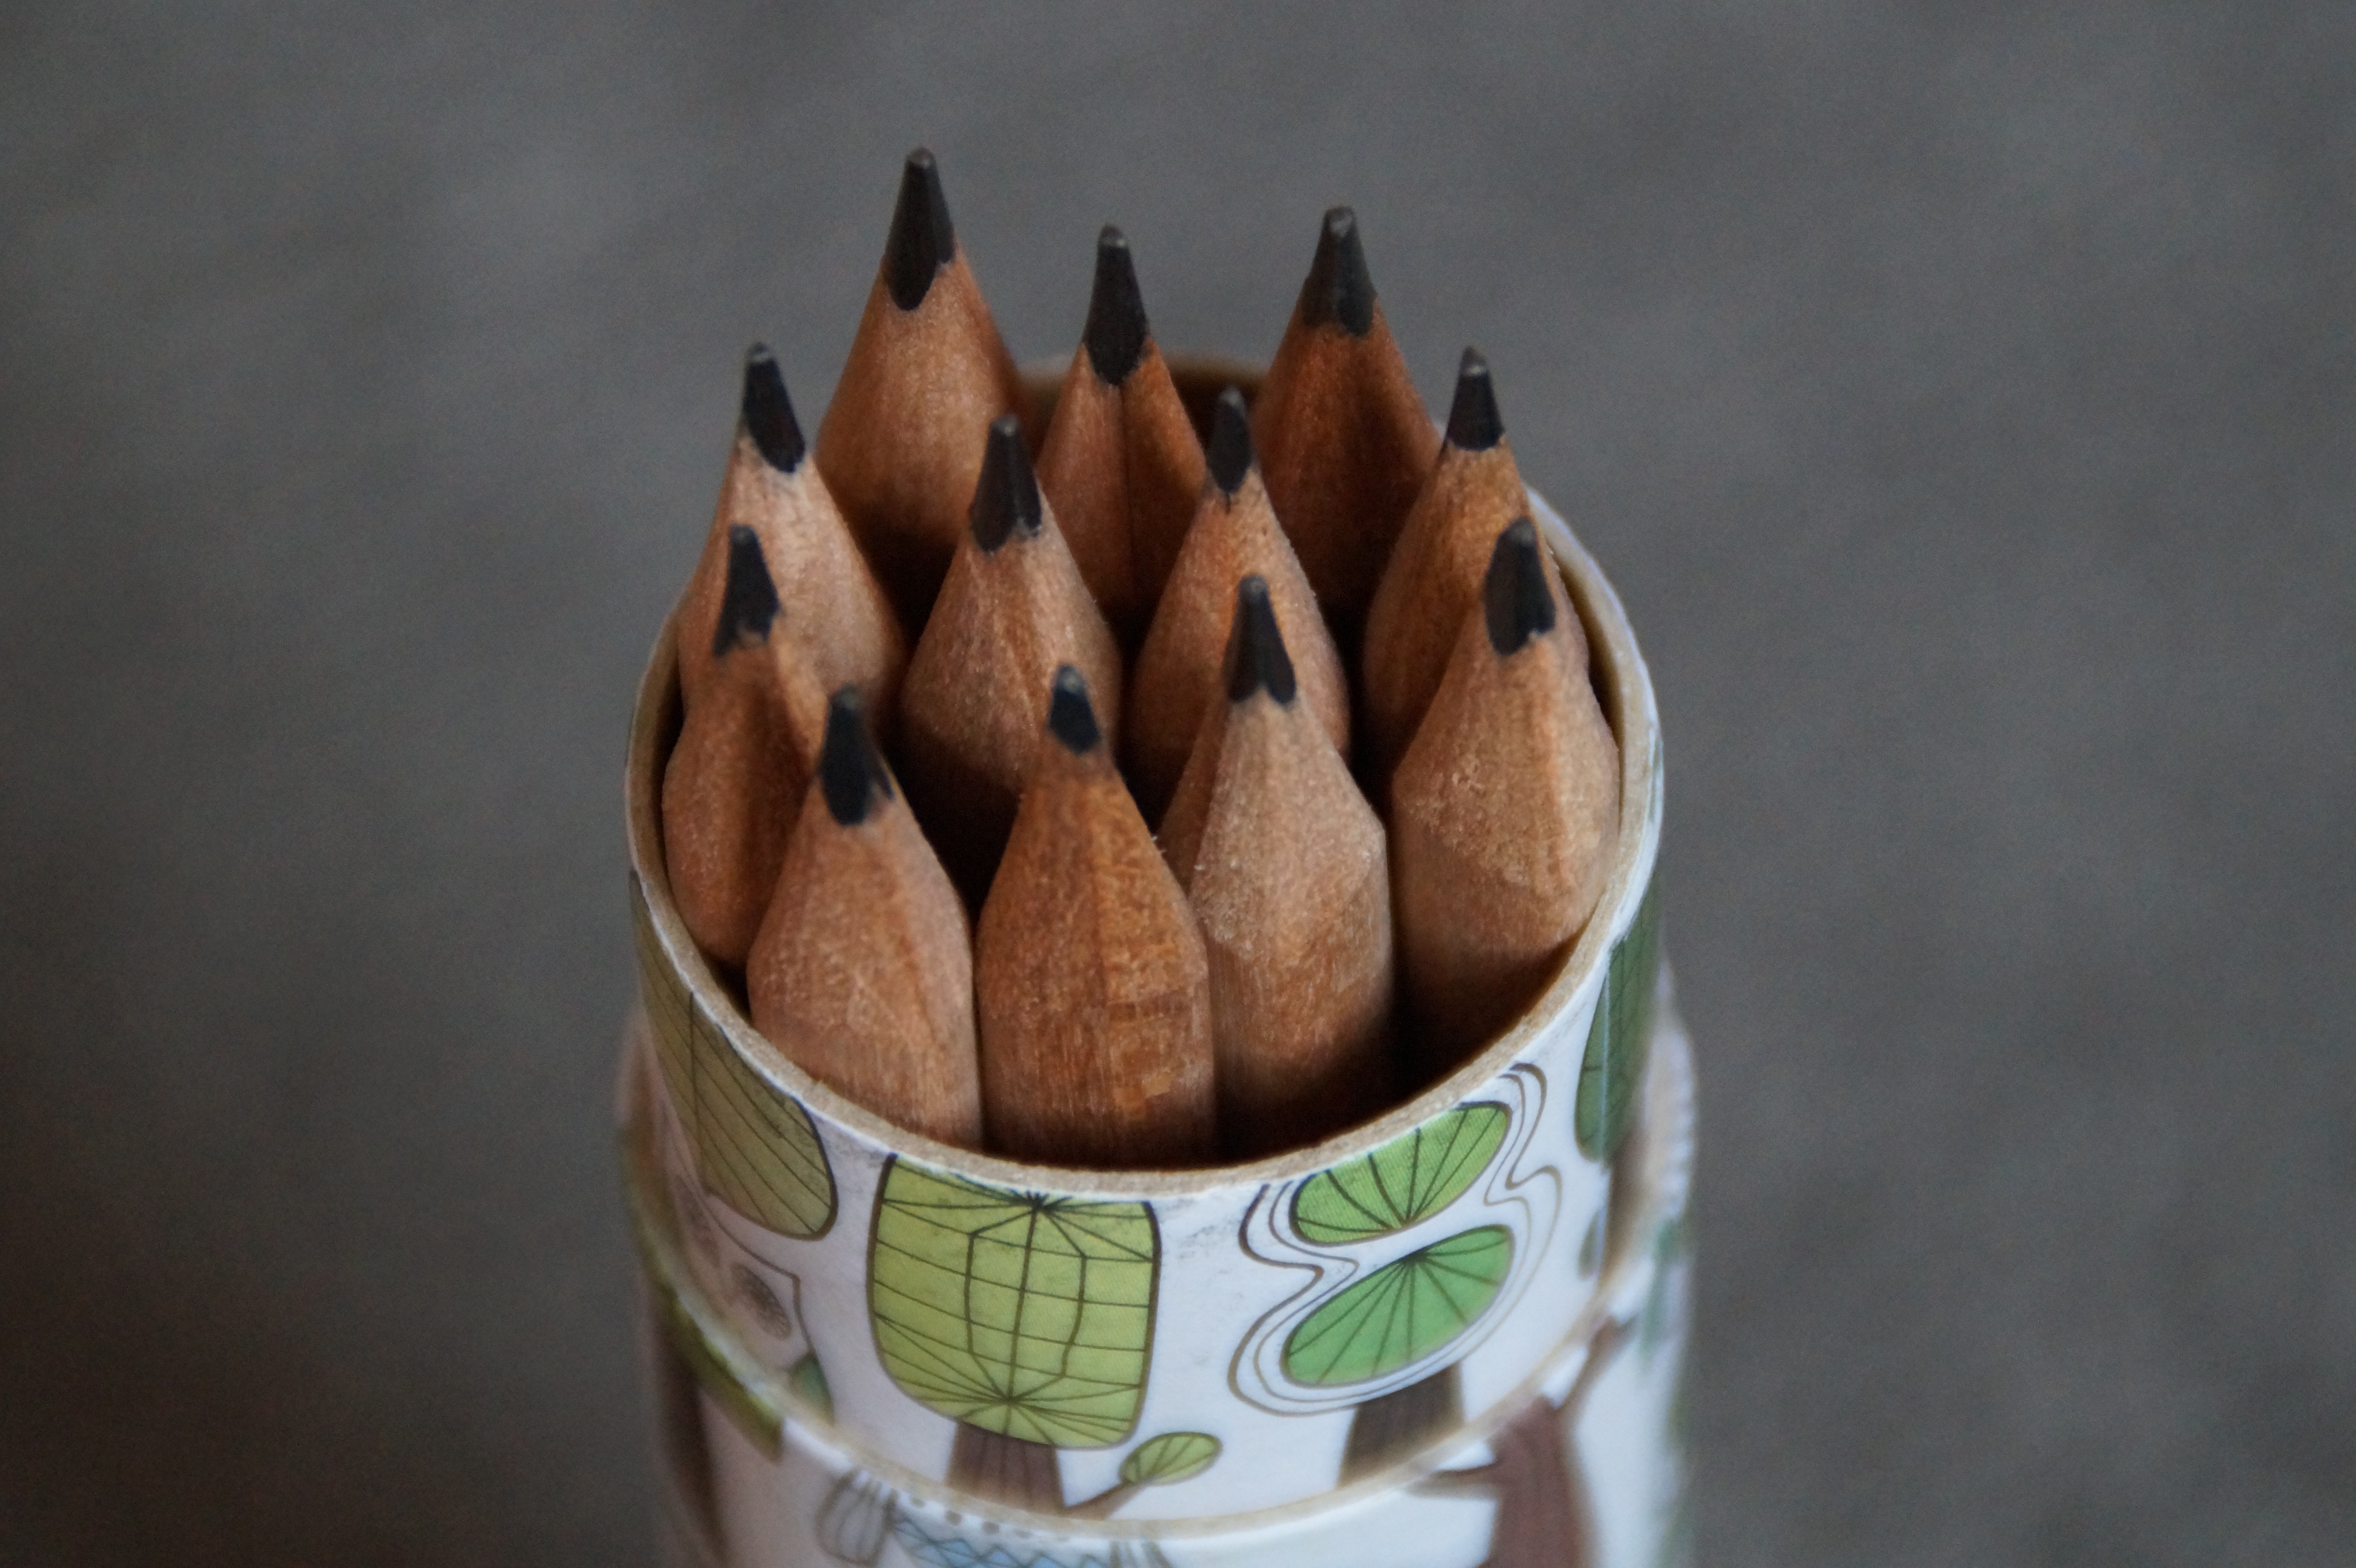
pencil, wood, flower, pen, meal, food, produce, baking, dessert, great, school, pencils, sweetness, leave, pointed, flavor, quiver, pen holder